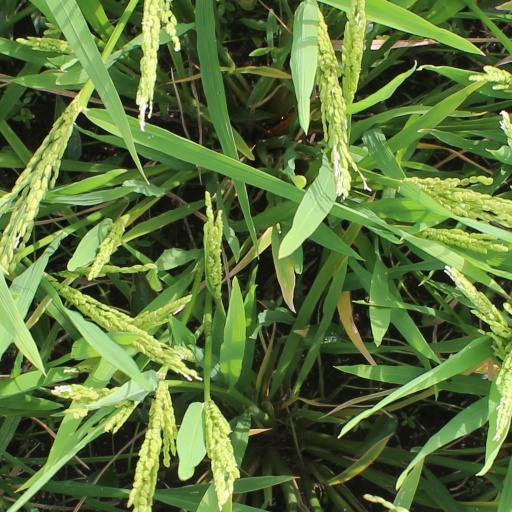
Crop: rice